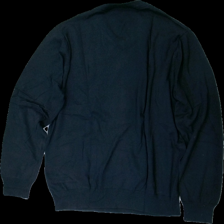
View: back
Type: Top
Category: Men
Brand: Not in the list
Brand text on label: storm
Colors: Black
Material: 100% cotton
Cut: Regular
Size: XL
Season: All
Stains: Major
Damage: fläckar arm
Damage location: bottom left
Damage 2 location: bottom center
Damage 3: fläckar arm
Damage 3 location: bottom right
Price range: <50
Recommended usage: Export
Description: svart pull-over, fläckar på armarna och hårig